Paul Tournier

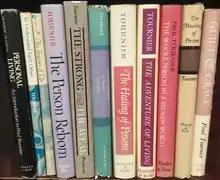
Books by and about Paul Tournier

Tournier's work has received widespread international interest and acclaim. According to Viktor Frankl: